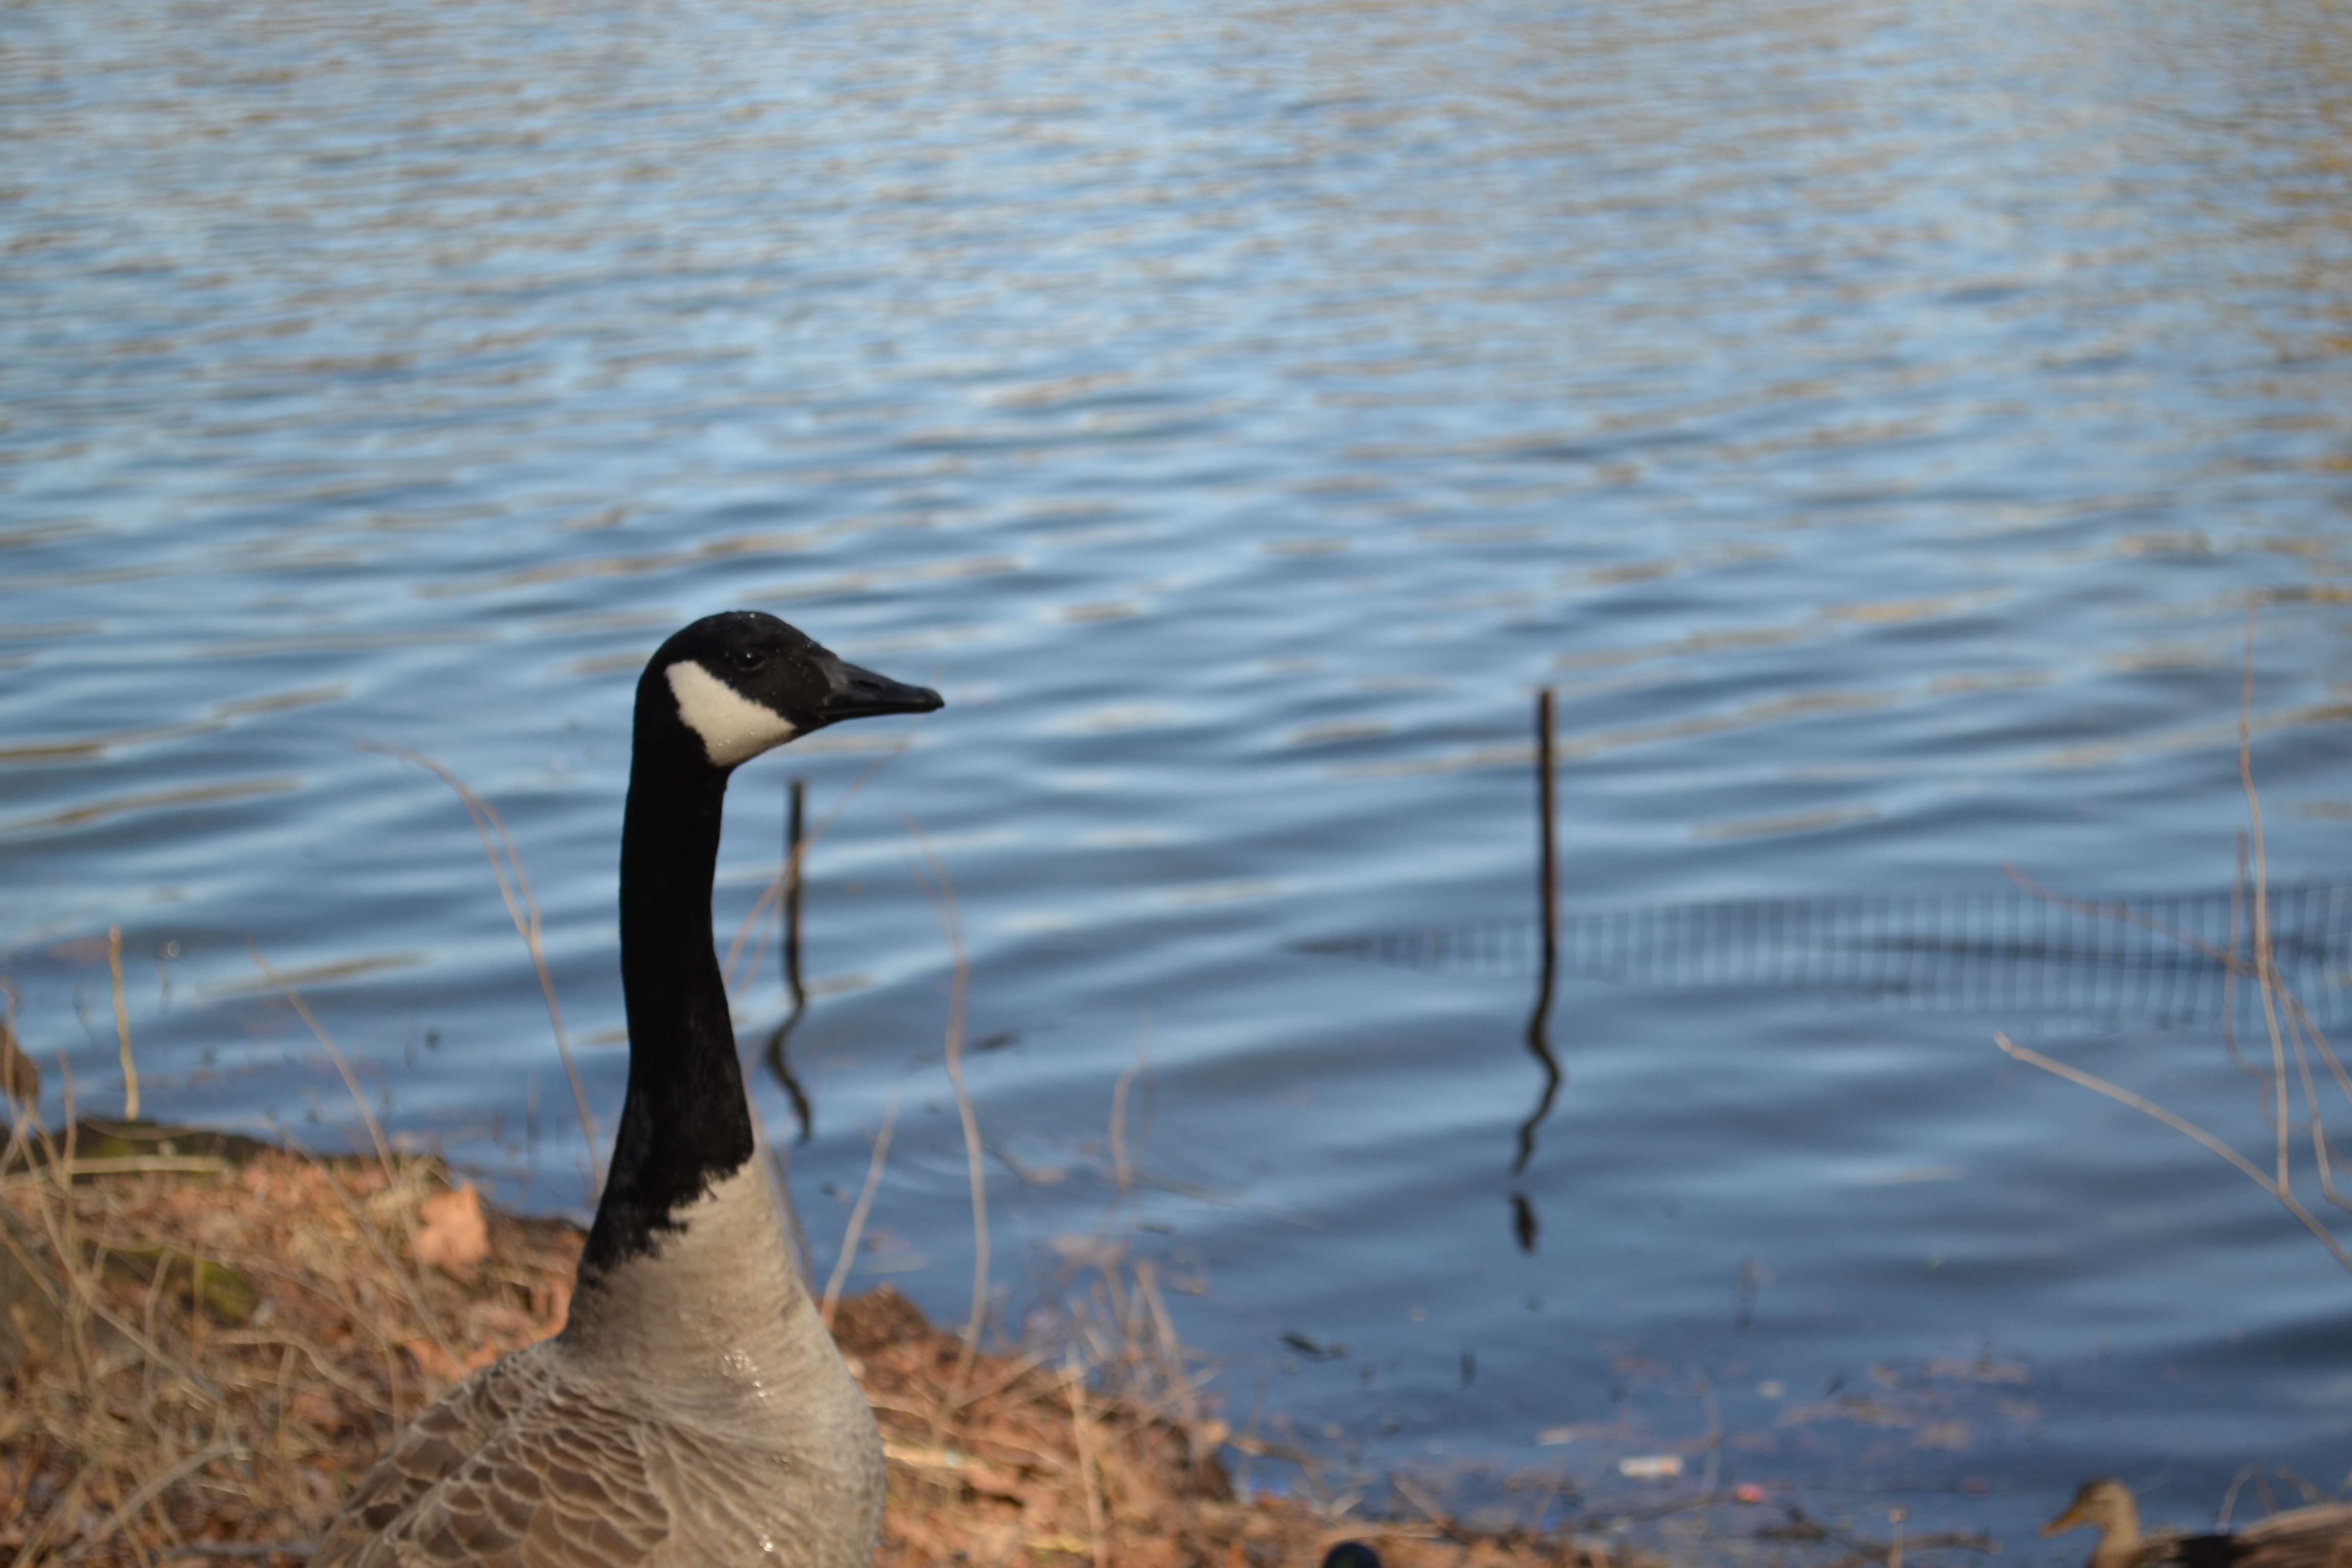
water, bird, wildlife, reflection, fauna, swan, duck, goose, vertebrate, waterfowl, water bird, ducks geese and swans